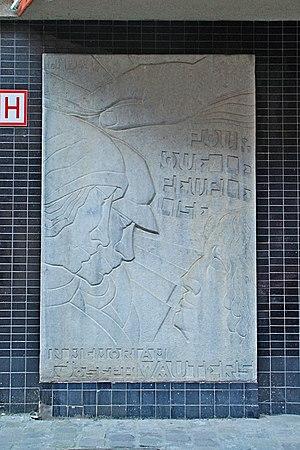
Belgique - Bruxelles - Ancienne imprimerie du quotidien Le Peuple (Architecture moderniste, architectes Fernand et Maxime Brunfaut, 1931)
Dolf Ledel est un sculpteur belge.
L'Ancienne imprimerie du quotidien Le Peuple est un bâtiment de style moderniste édifié par les architectes Fernand et Maxime Brunfaut à Bruxelles, en Belgique.
Joseph Wauters, né à Rosoux-Crenwick le 8 novembre 1875 et décédé à Uccle le 30 juin 1929, est un homme politique belge qui habitait à Waremme.